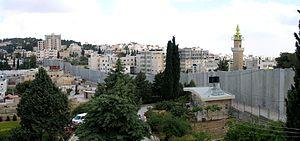
Le mur à Abou Dis, banlieue est de Jérusalem.
"Abu Dis est une petite ville palestinienne située dans le Gouvernorat de Jérusalem à côté de la ville de Jérusalem. Depuis l'accord intérimaire de 1995 sur la Cisjordanie et la bande de Gaza, Abu Dis a fait partie de la ""zone B"", sous contrôle israélien et palestinien.